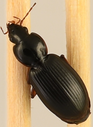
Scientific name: Synuchus impunctatus
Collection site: Harvard Forest & Quabbin Watershed NEON (HARV), plot HARV_008